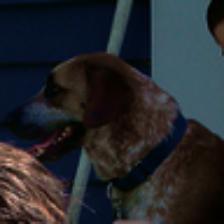
Label: NonHuman